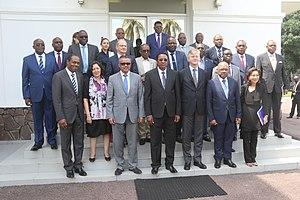
Kinshasa, RD Congo –Le Directeur général de l'OMS, Dr Tedros Adhanom Ghebreyesus, et le Secrétaire général adjoint de l’ONU aux opérations de maintien de la paix, Jean-Pierre Lacroix, arrivés ce lundi en RDC pour une visite de quatre jours, ont eu une séance de travail avec le Premier-ministre, Mr Bruno Tshibala ainsi que les membres du gouvernement congolais. Les deux responsables de l’ONU en compagnie de la cheffe de la MONUSCO Mme Leila Zerrougui et de son adjointe, Mme Kim Bolduc , Coordinatrice humanitaire de l’ONU en RDC, se rendront ensuite à Goma, dans le Nord-Kivu, où ils doivent rencontrer les différents partenaires impliqués dans la lutte contre l’épidémie d’Ebola qui sévit à Beni. Photo MONUSCO/John Bompengo